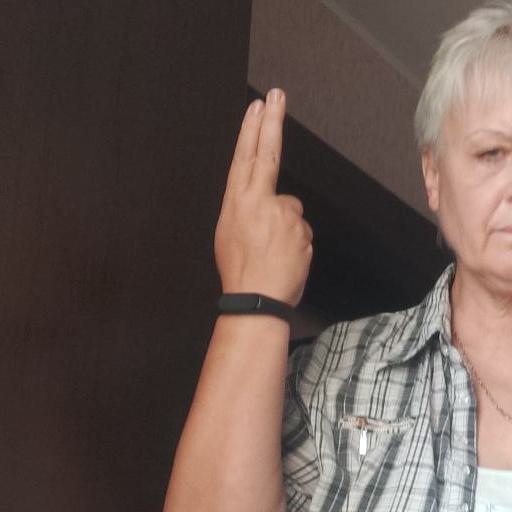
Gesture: two_up_inverted